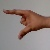
The image shows a hand gesture representing the letter 'Z' in Indian Sign Language.